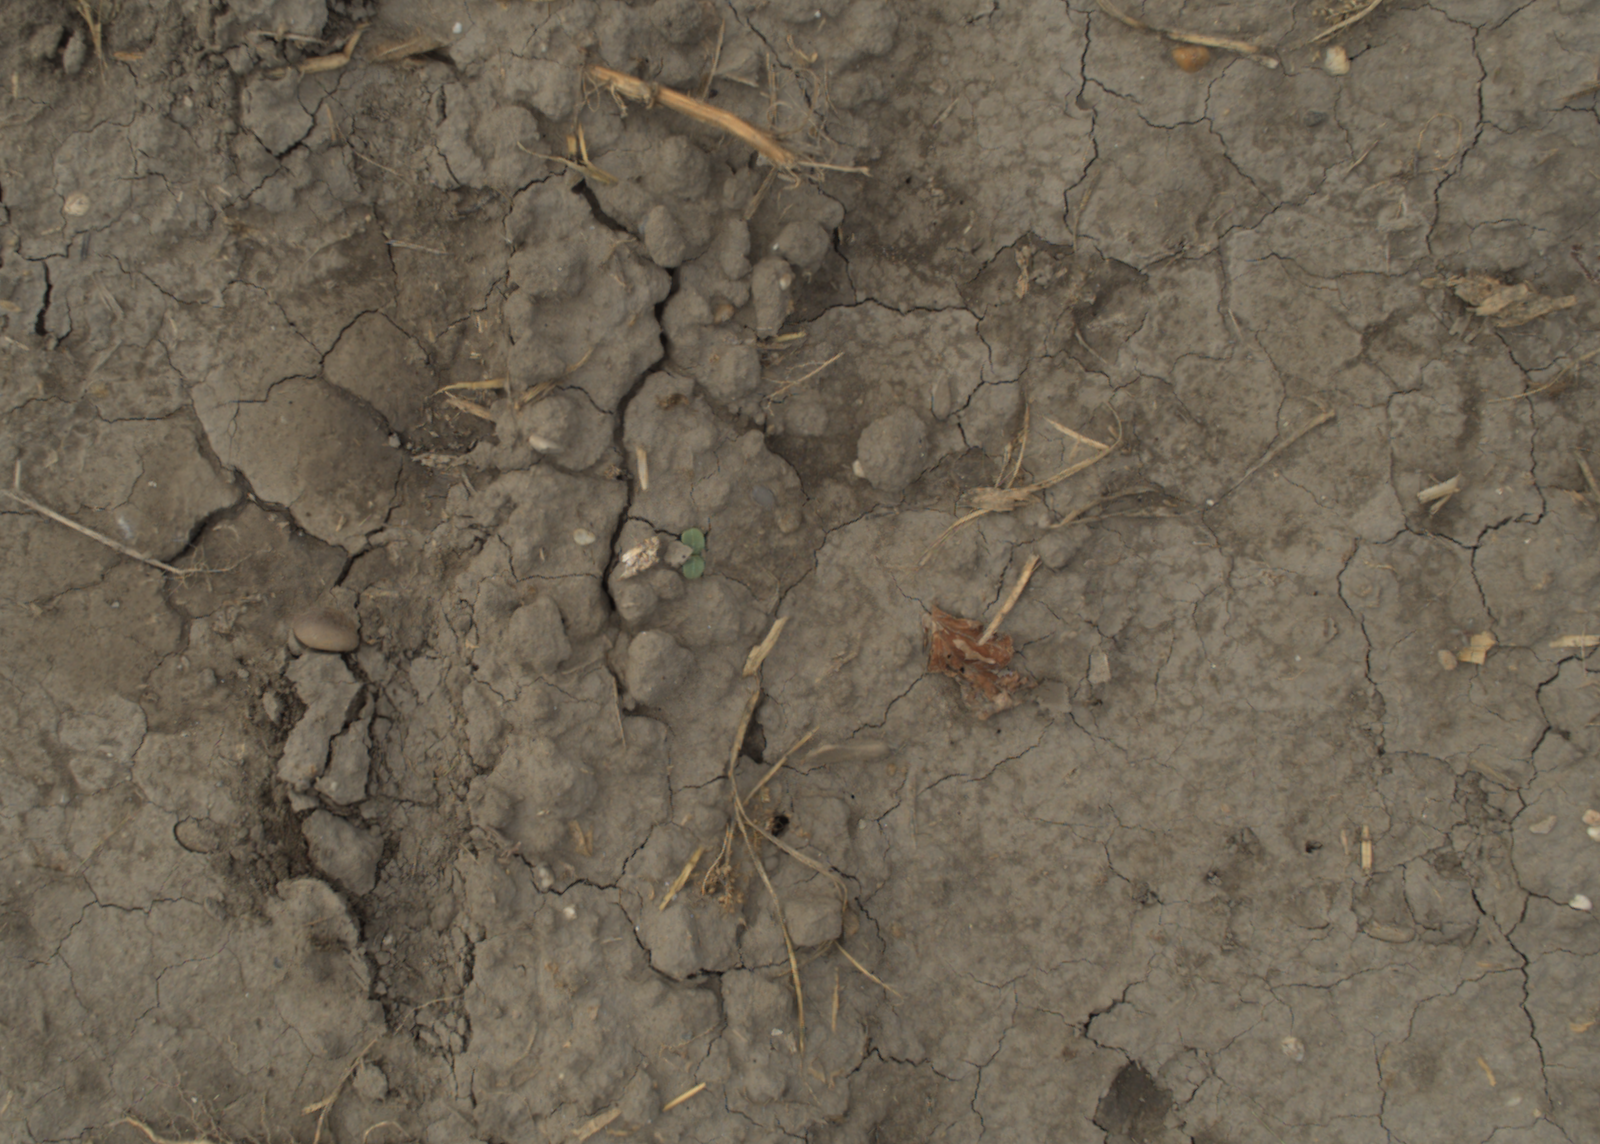
Capture date: 21.09.2021 11:01:20
Weather: mixed
Wind: light
Seeding date: 02.09.2021
Plant canopy height (mm): 962